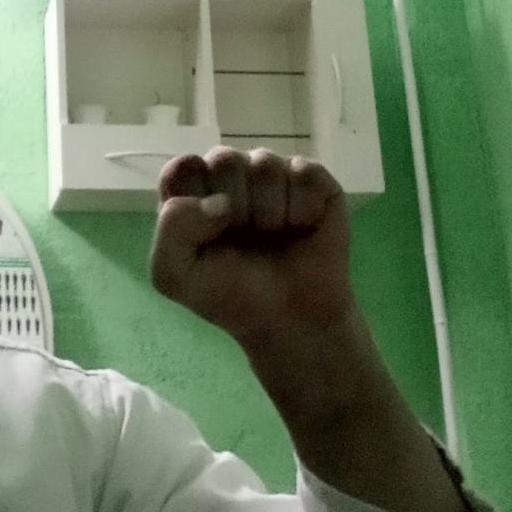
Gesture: fist